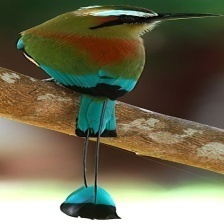
Species: TURQUOISE MOTMOT
Scientific name: EUMOMOTA SUPERCILIOSA